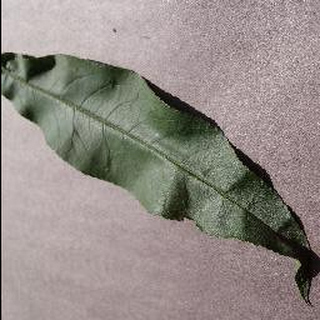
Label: healthy_peach